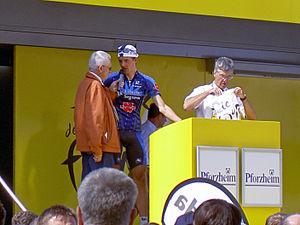
Jörg Jaksche est un coureur cycliste allemand.